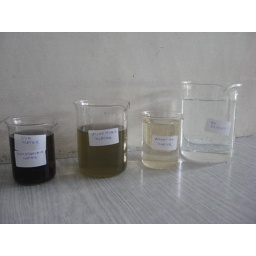
Dye water is filtered and purified in the plant before it is put back.